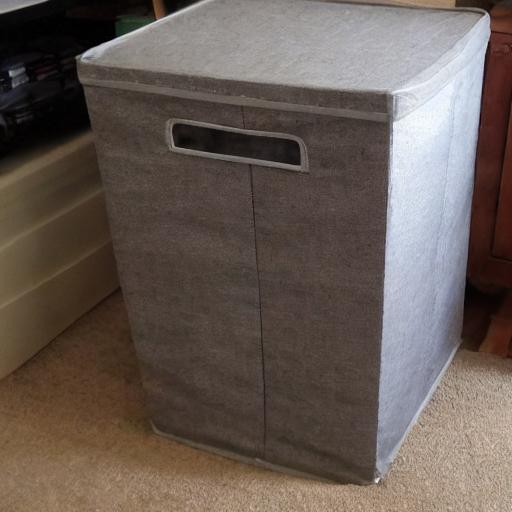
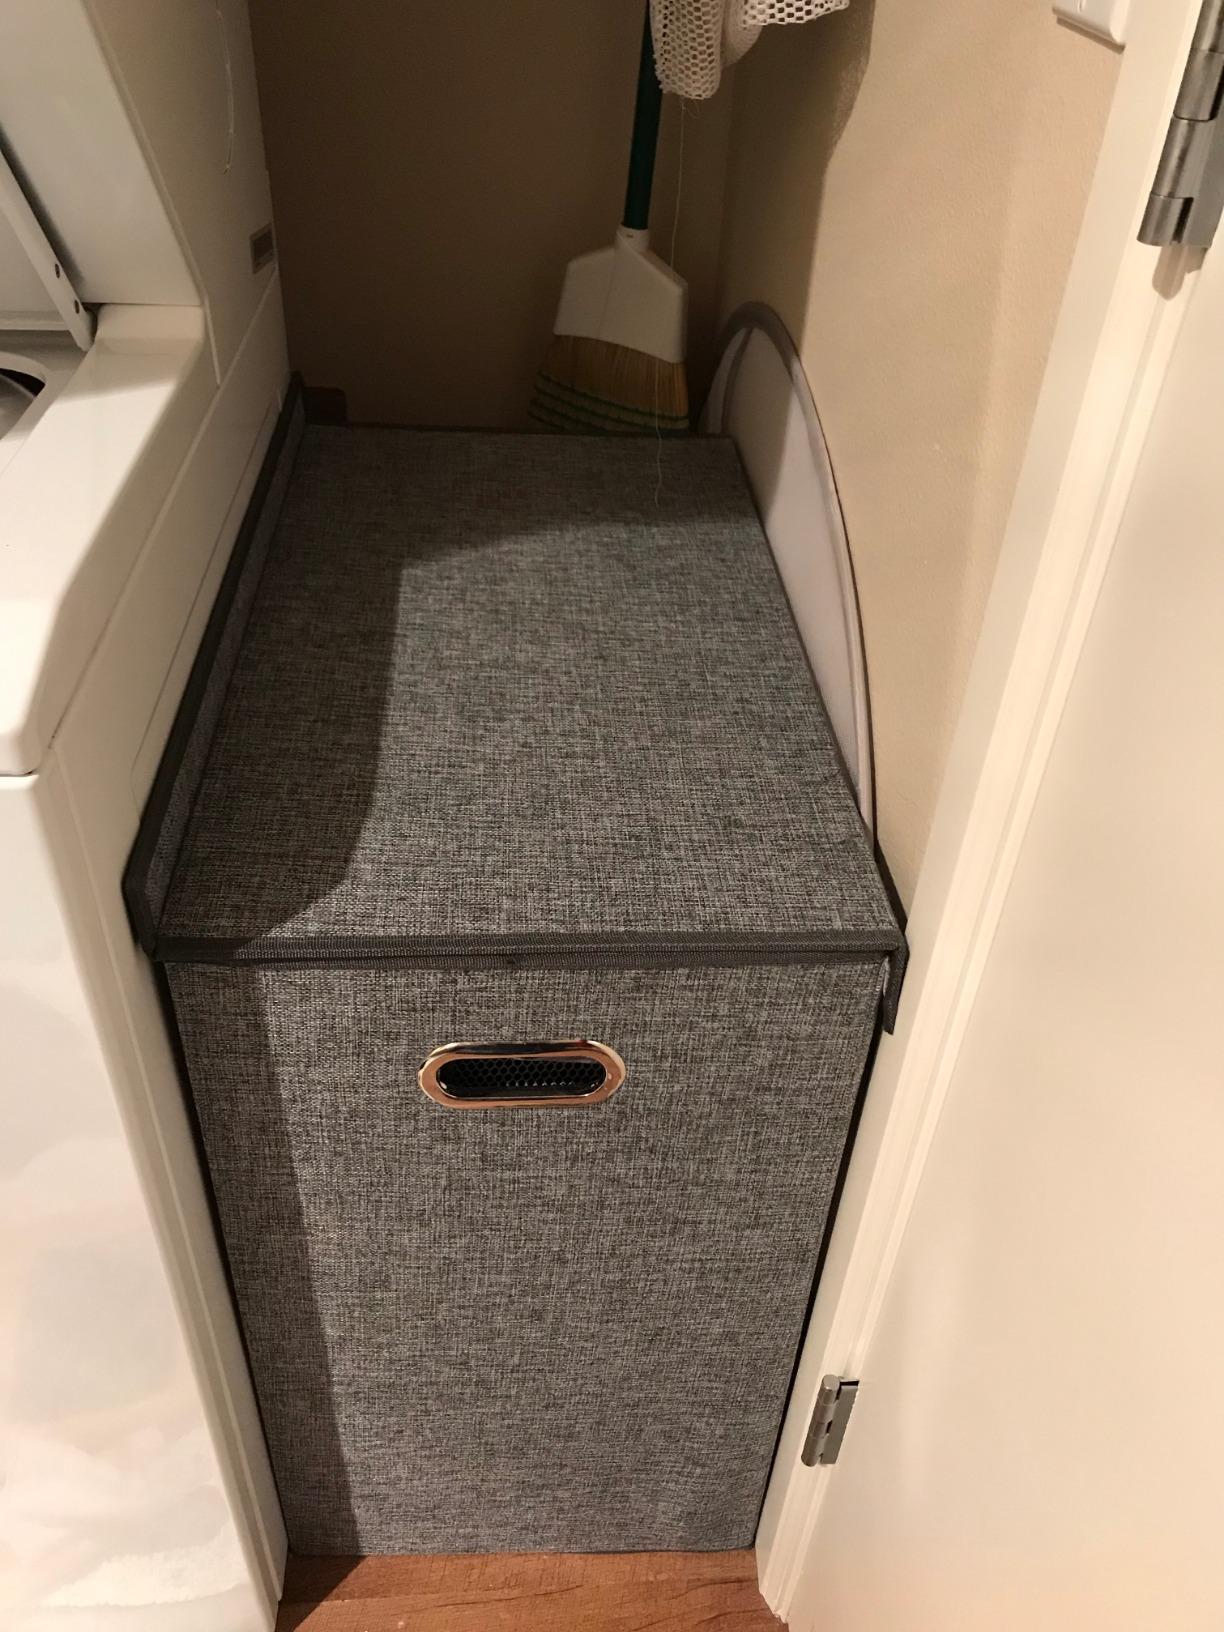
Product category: items_hamper
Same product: no